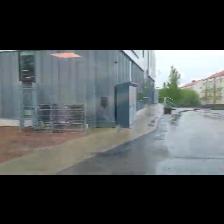
Label: NonHuman